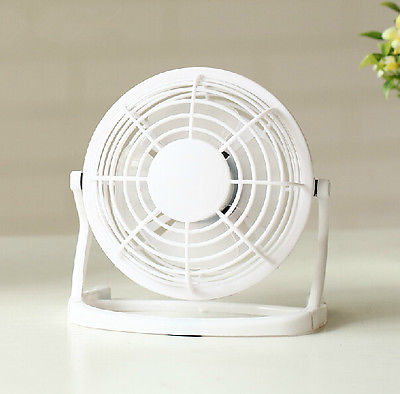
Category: fan